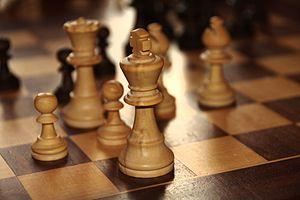
roi blanc sur un échiquier en gros plan